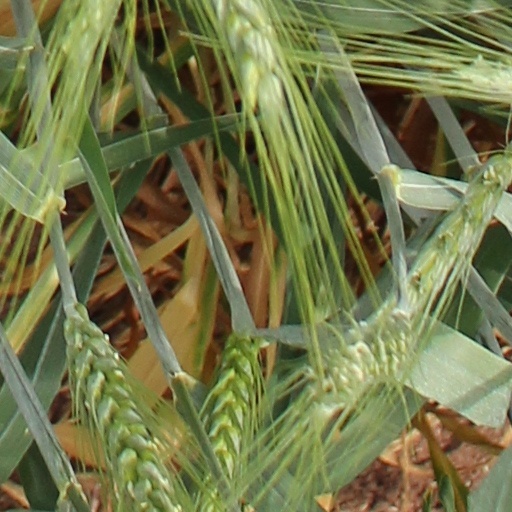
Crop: wheat